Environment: real
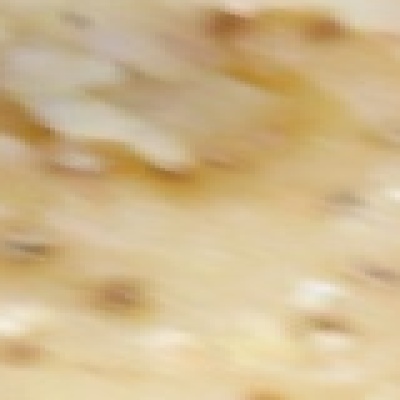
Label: fall_armyworm